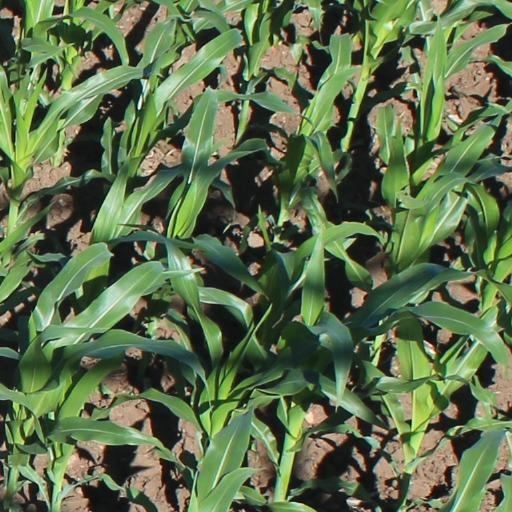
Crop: maize; corn